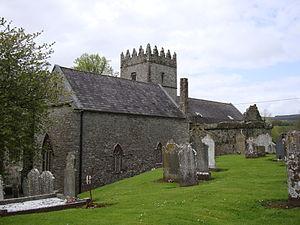
La cathédrale Saint-Laserian de Leighlin est une cathédrale anglicane irlandaise consacrée à saint Laserian.
Cet article liste les édifices actuels ou passés, ayant été ou étant encore cathédrale ou assimilé d’une confession chrétienne, situés sur l’île d’Irlande.